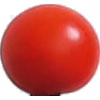
Label: Tomato Cherry Red 1